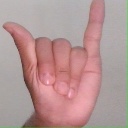
अक्षर: य